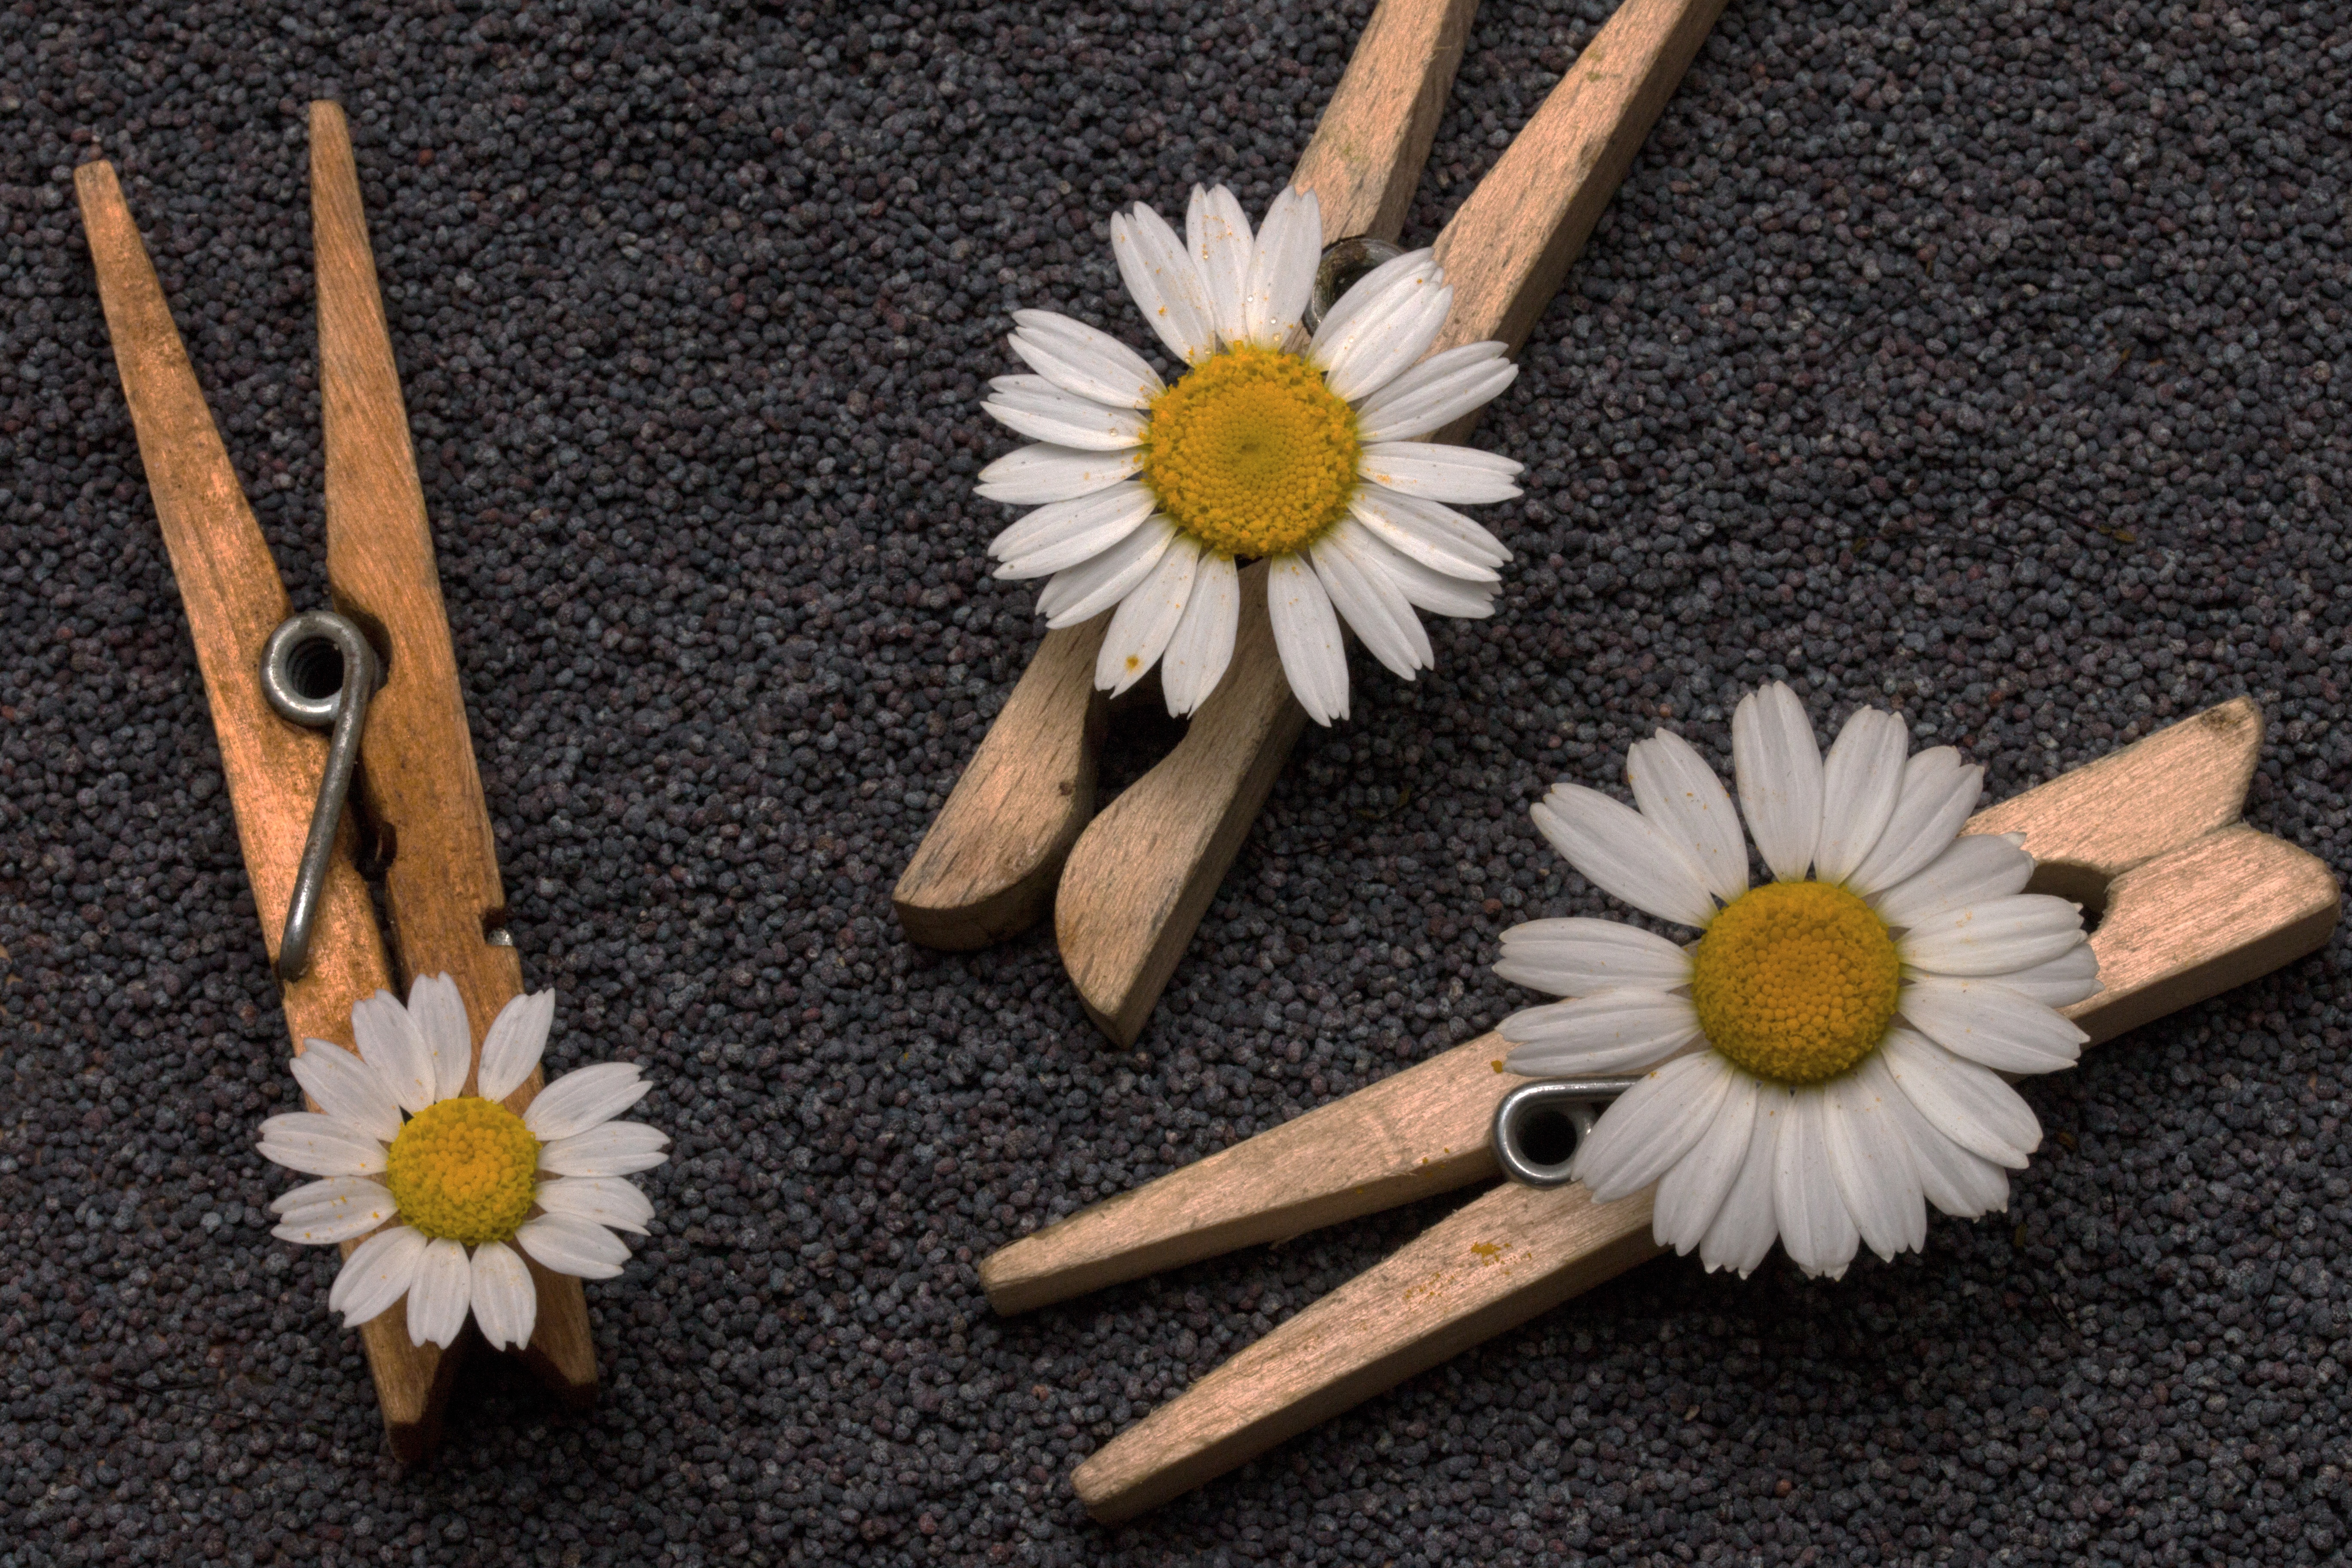
leaf, flower, pattern, yellow, flowers, seeds, art, carving, flavor, daisy family, clothespins, poppy seeds